Iraivan Temple

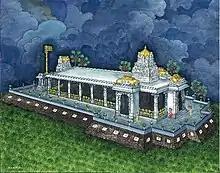
Artist's conception of Iraivan Temple

The temple faces south and is a Chola architectural style temple and designed according to the Vastu and Agamas scriptures by V. Ganapati Sthapati. It is made entirely from granite and possesses a number of rare architectural features. At the entrance of the temple, there is a 32 diameter bell and chain carved from one entire stone that hangs from the ceiling. The pillars of temple include unique features, such as eight lion-shaped pillars with a rotatable stone ball in each of their mouths and two pillars with 16 carved rods that produce musical tones when struck with a mallet.